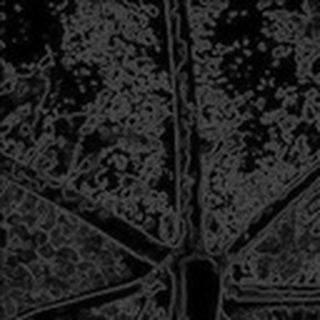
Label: cotton_aphids